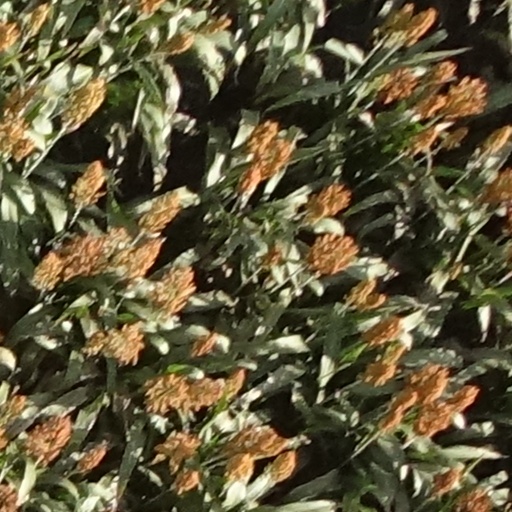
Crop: sorghum